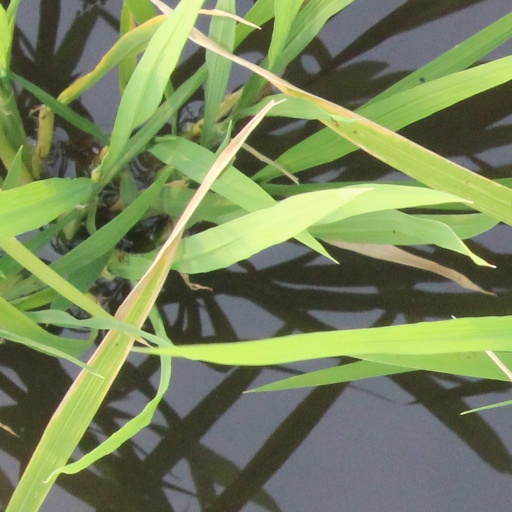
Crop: rice